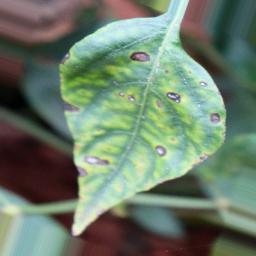
Label: cercospora